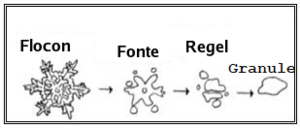
Processus de formation de granules de glace
Le flocon de neige est un agrégat de cristaux de glace, chacun environ 10 millions de fois plus petit que lui, qui tombe à travers l'atmosphère terrestre sous forme de précipitations lorsque la température de l'air est inférieure ou égale à 0 °C. Leur formation débute par des cristaux de neige qui se développent lorsque des gouttelettes microscopiques en surfusion gèlent dans un nuage. Les flocons de neige apparaissent dans de multiples variétés de tailles et formes. Des formes complexes se développent suivant les régimes de température et d'humidité rencontrés par les flocons. Les flocons individuels ont une structure presque unique. Certaines précipitations peuvent, par le phénomène de dégel et de regel, tomber sous la forme d'une boule, telles la neige roulée, le grésil ou la neige en grains.